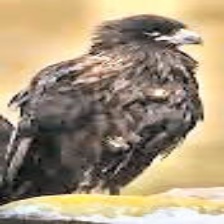
Species: STRIATED CARACARA
Scientific name: PHALCOBOENUS AUSTRALIS